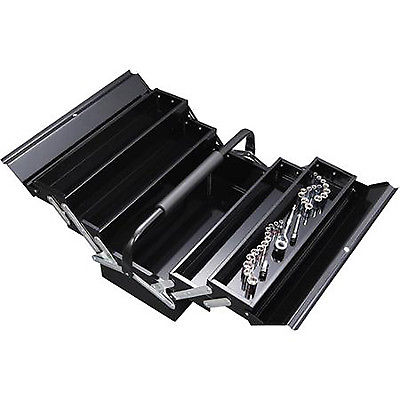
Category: cabinet